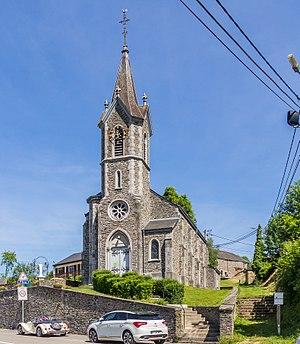
Membre ou Membre-sur-Semois est une section de la commune belge de Vresse-sur-Semois située en Région wallonne dans la province de Namur.